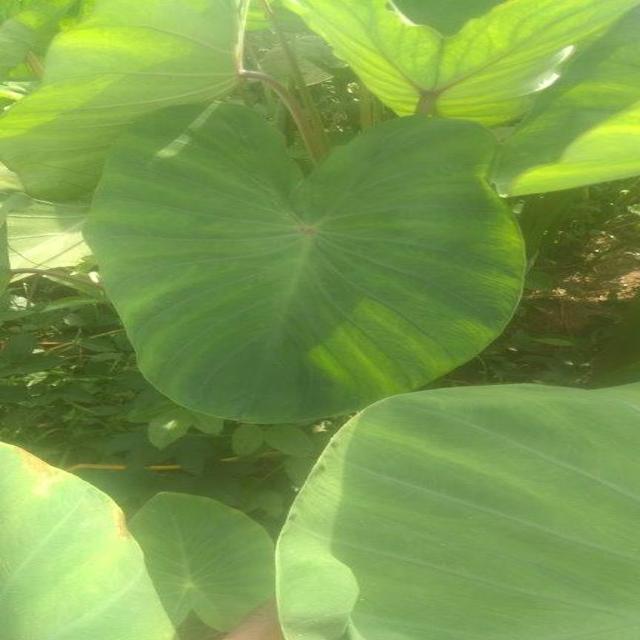
Label: Healthy